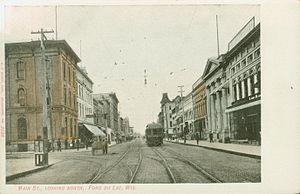
Fond du Lac est une ville du Wisconsin, dans le comté de Fond du Lac, aux États-Unis. Sa population s’élevait à 43 021 habitants lors du recensement de 2010, estimée à 42 951 habitants en 2016.